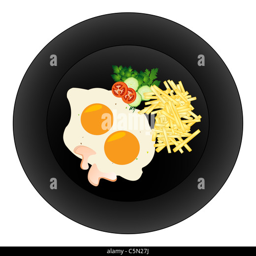
fried eggs and fries on a plate